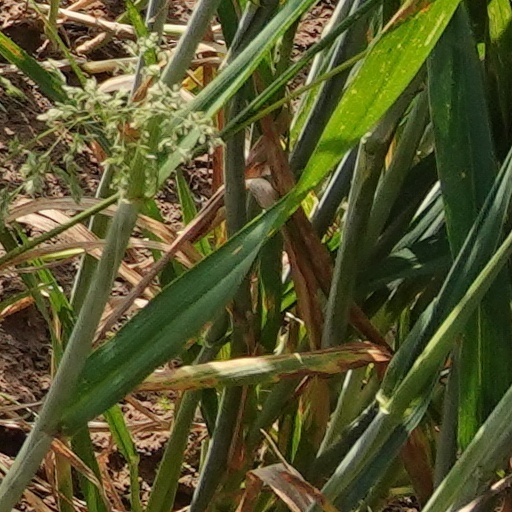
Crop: wheat